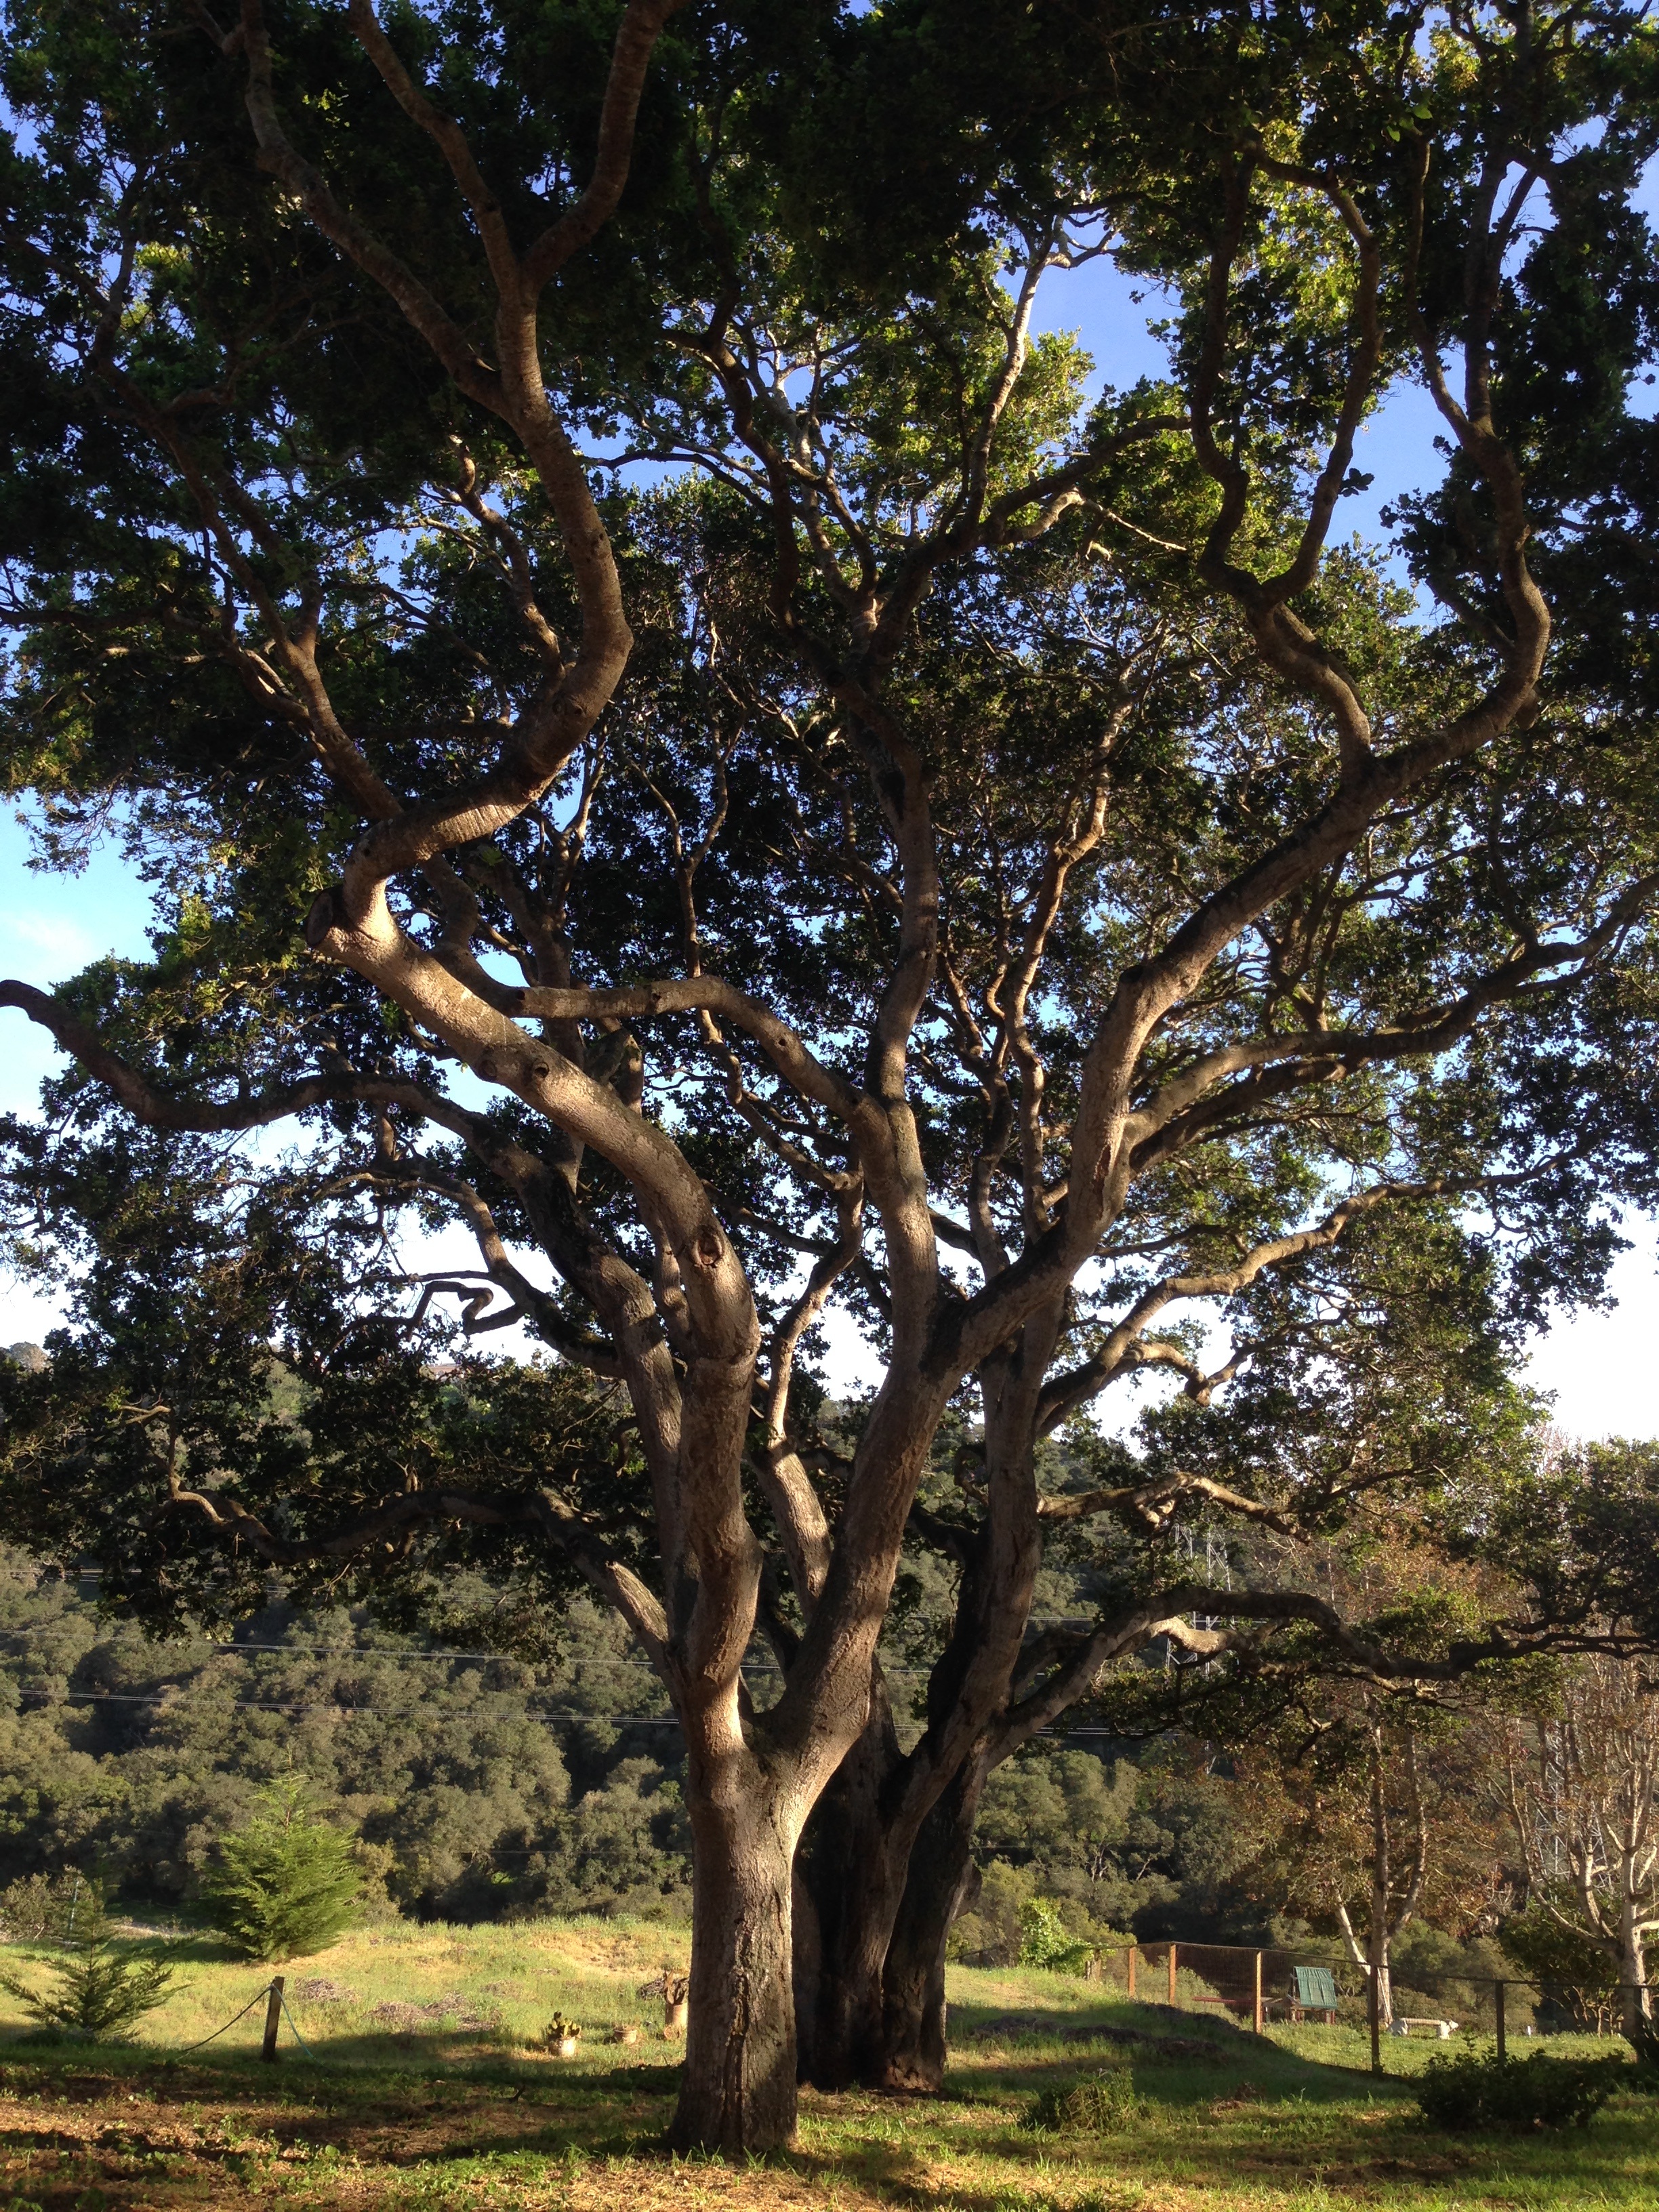
landscape, tree, nature, grass, branch, plant, leaf, flower, trunk, spring, produce, botany, garden, flora, deciduous, oak, grove, woodland, oak tree, flowering plant, woody plant, land plant, plane tree family